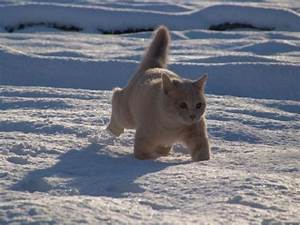
Label: gatto